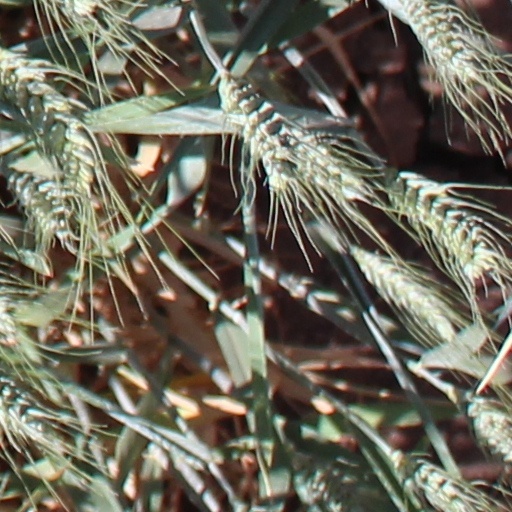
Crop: wheat